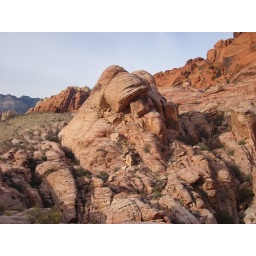
this a pic of red rock canyon in nevada